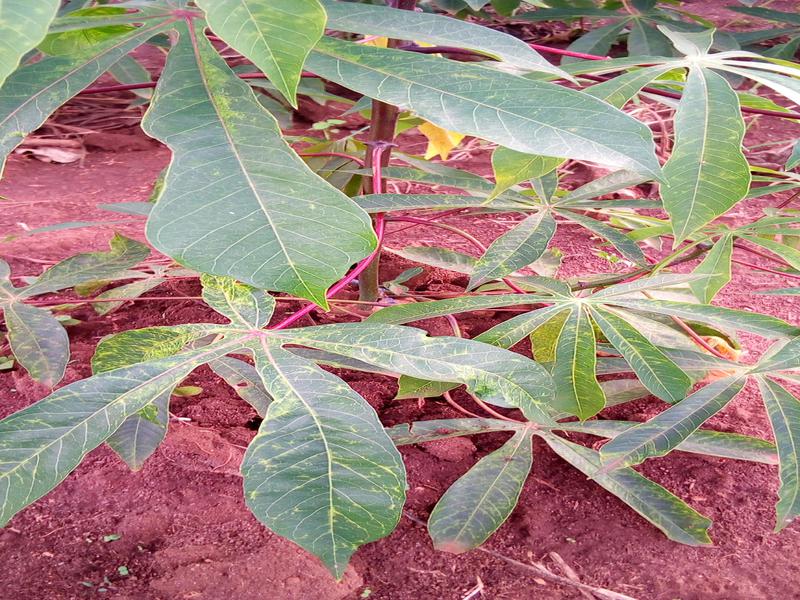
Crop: cassava
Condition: brown_streak_disease